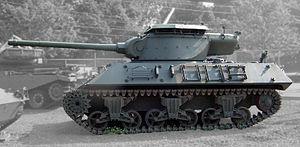
Le char M36 Jackson est un chasseur de chars américain utilisé au cours de la Seconde Guerre mondiale. Également connu sous le nom de Slugger, son nom officiel est le 90 mm Gun Motor Carriage M36 ou affût automoteur de 90 mm M36.